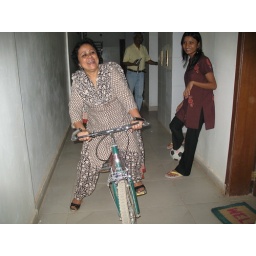
The lady on a bike in the corridor and the girl with a football